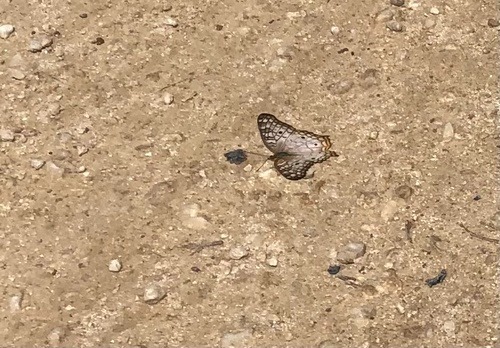
Scientific name: Anartia jatrophae
Common name: White peacock
Family: Nymphalidae
Order: Lepidoptera
Pollinator type: Primary pollinator
Habitat: Gardens, parks, and open areas
Geographic range: Southern United States to Argentina
Conservation status: Least Concern